Gary Junction Road

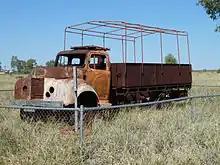
A burnt-out truck, now rusty but still preserved largely intact, 50 years later

Construction west of the junction began on 5 October, and the border between the Northern Territory and Western Australia was reached on 12 October. Beadell took star sights and placed a signpost displaying the latitude and longitude to mark the border. The road progressed westward and reached the present site of Jupiter Well on 7 November. The location was about 330 km from Sandy Blight Junction. On 8 November the grader broke down with a major transmission failure. Further road making was interrupted, and a lengthy towing operation of 800 km back to Giles began, using the bulldozer to tow the grader, with the water trailer attached behind it. The average speed of the bulldozer train was 3 km per hour, with an estimate of about a month for the journey. Every two hours while the bulldozer was travelling, a halt for greasing the track rollers was required.